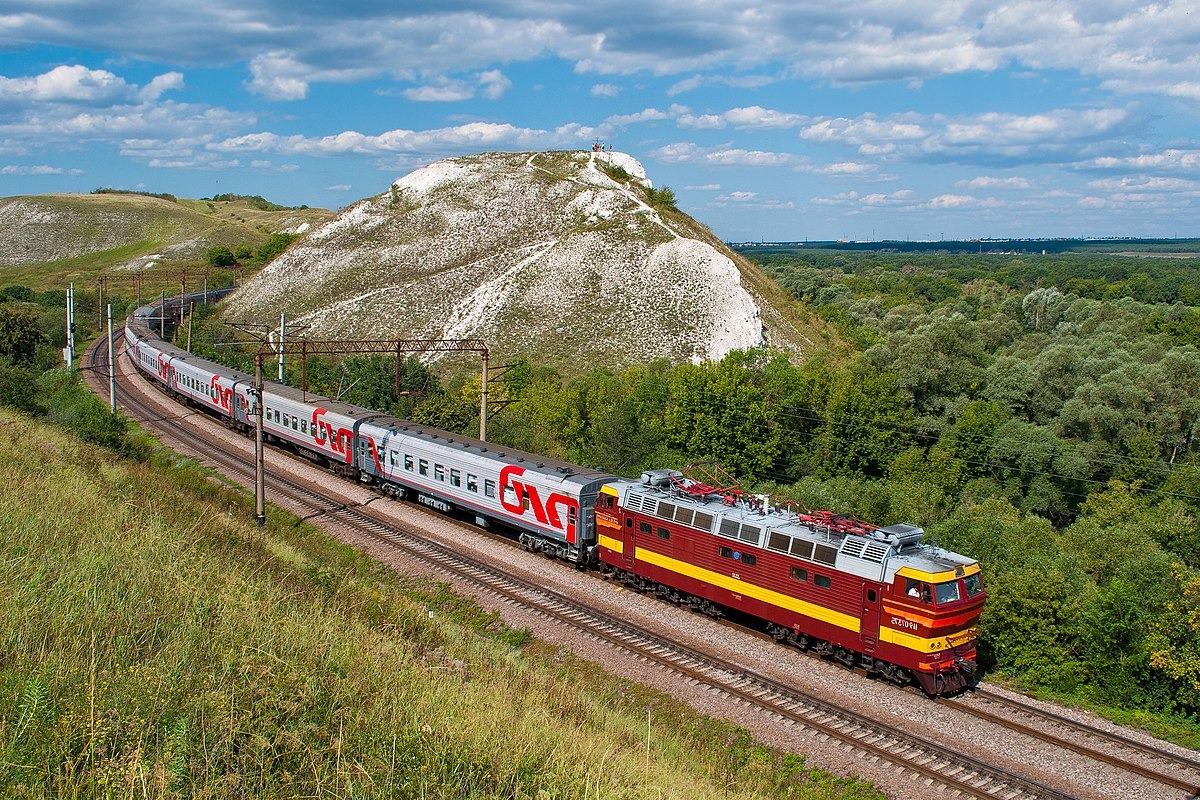
Vehicle type: Trains